Smiley Face Killers (film)

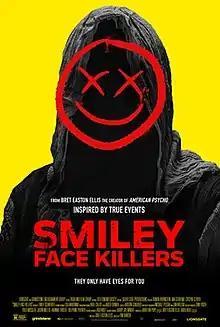
Film poster

Smiley Face Killers is a 2020 American slasher film directed by Tim Hunter and written by Bret Easton Ellis, who is also one of the producers. The film loosely based on the Smiley face murder theory. The film stars Ronen Rubinstein, Mia Serafino, and Crispin Glover.